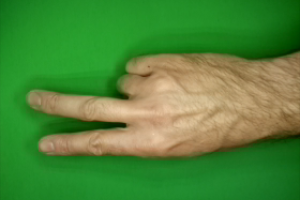
Label: scissors